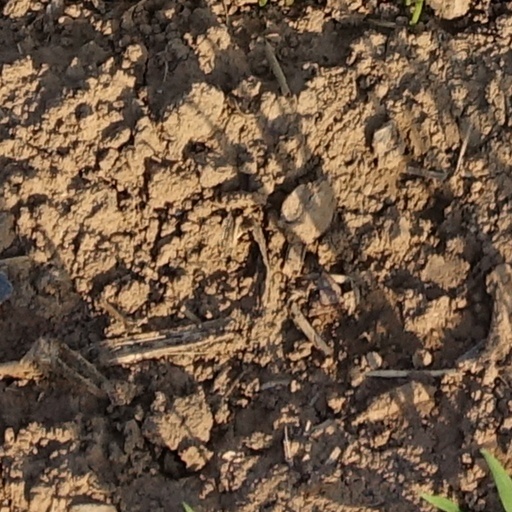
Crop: wheat